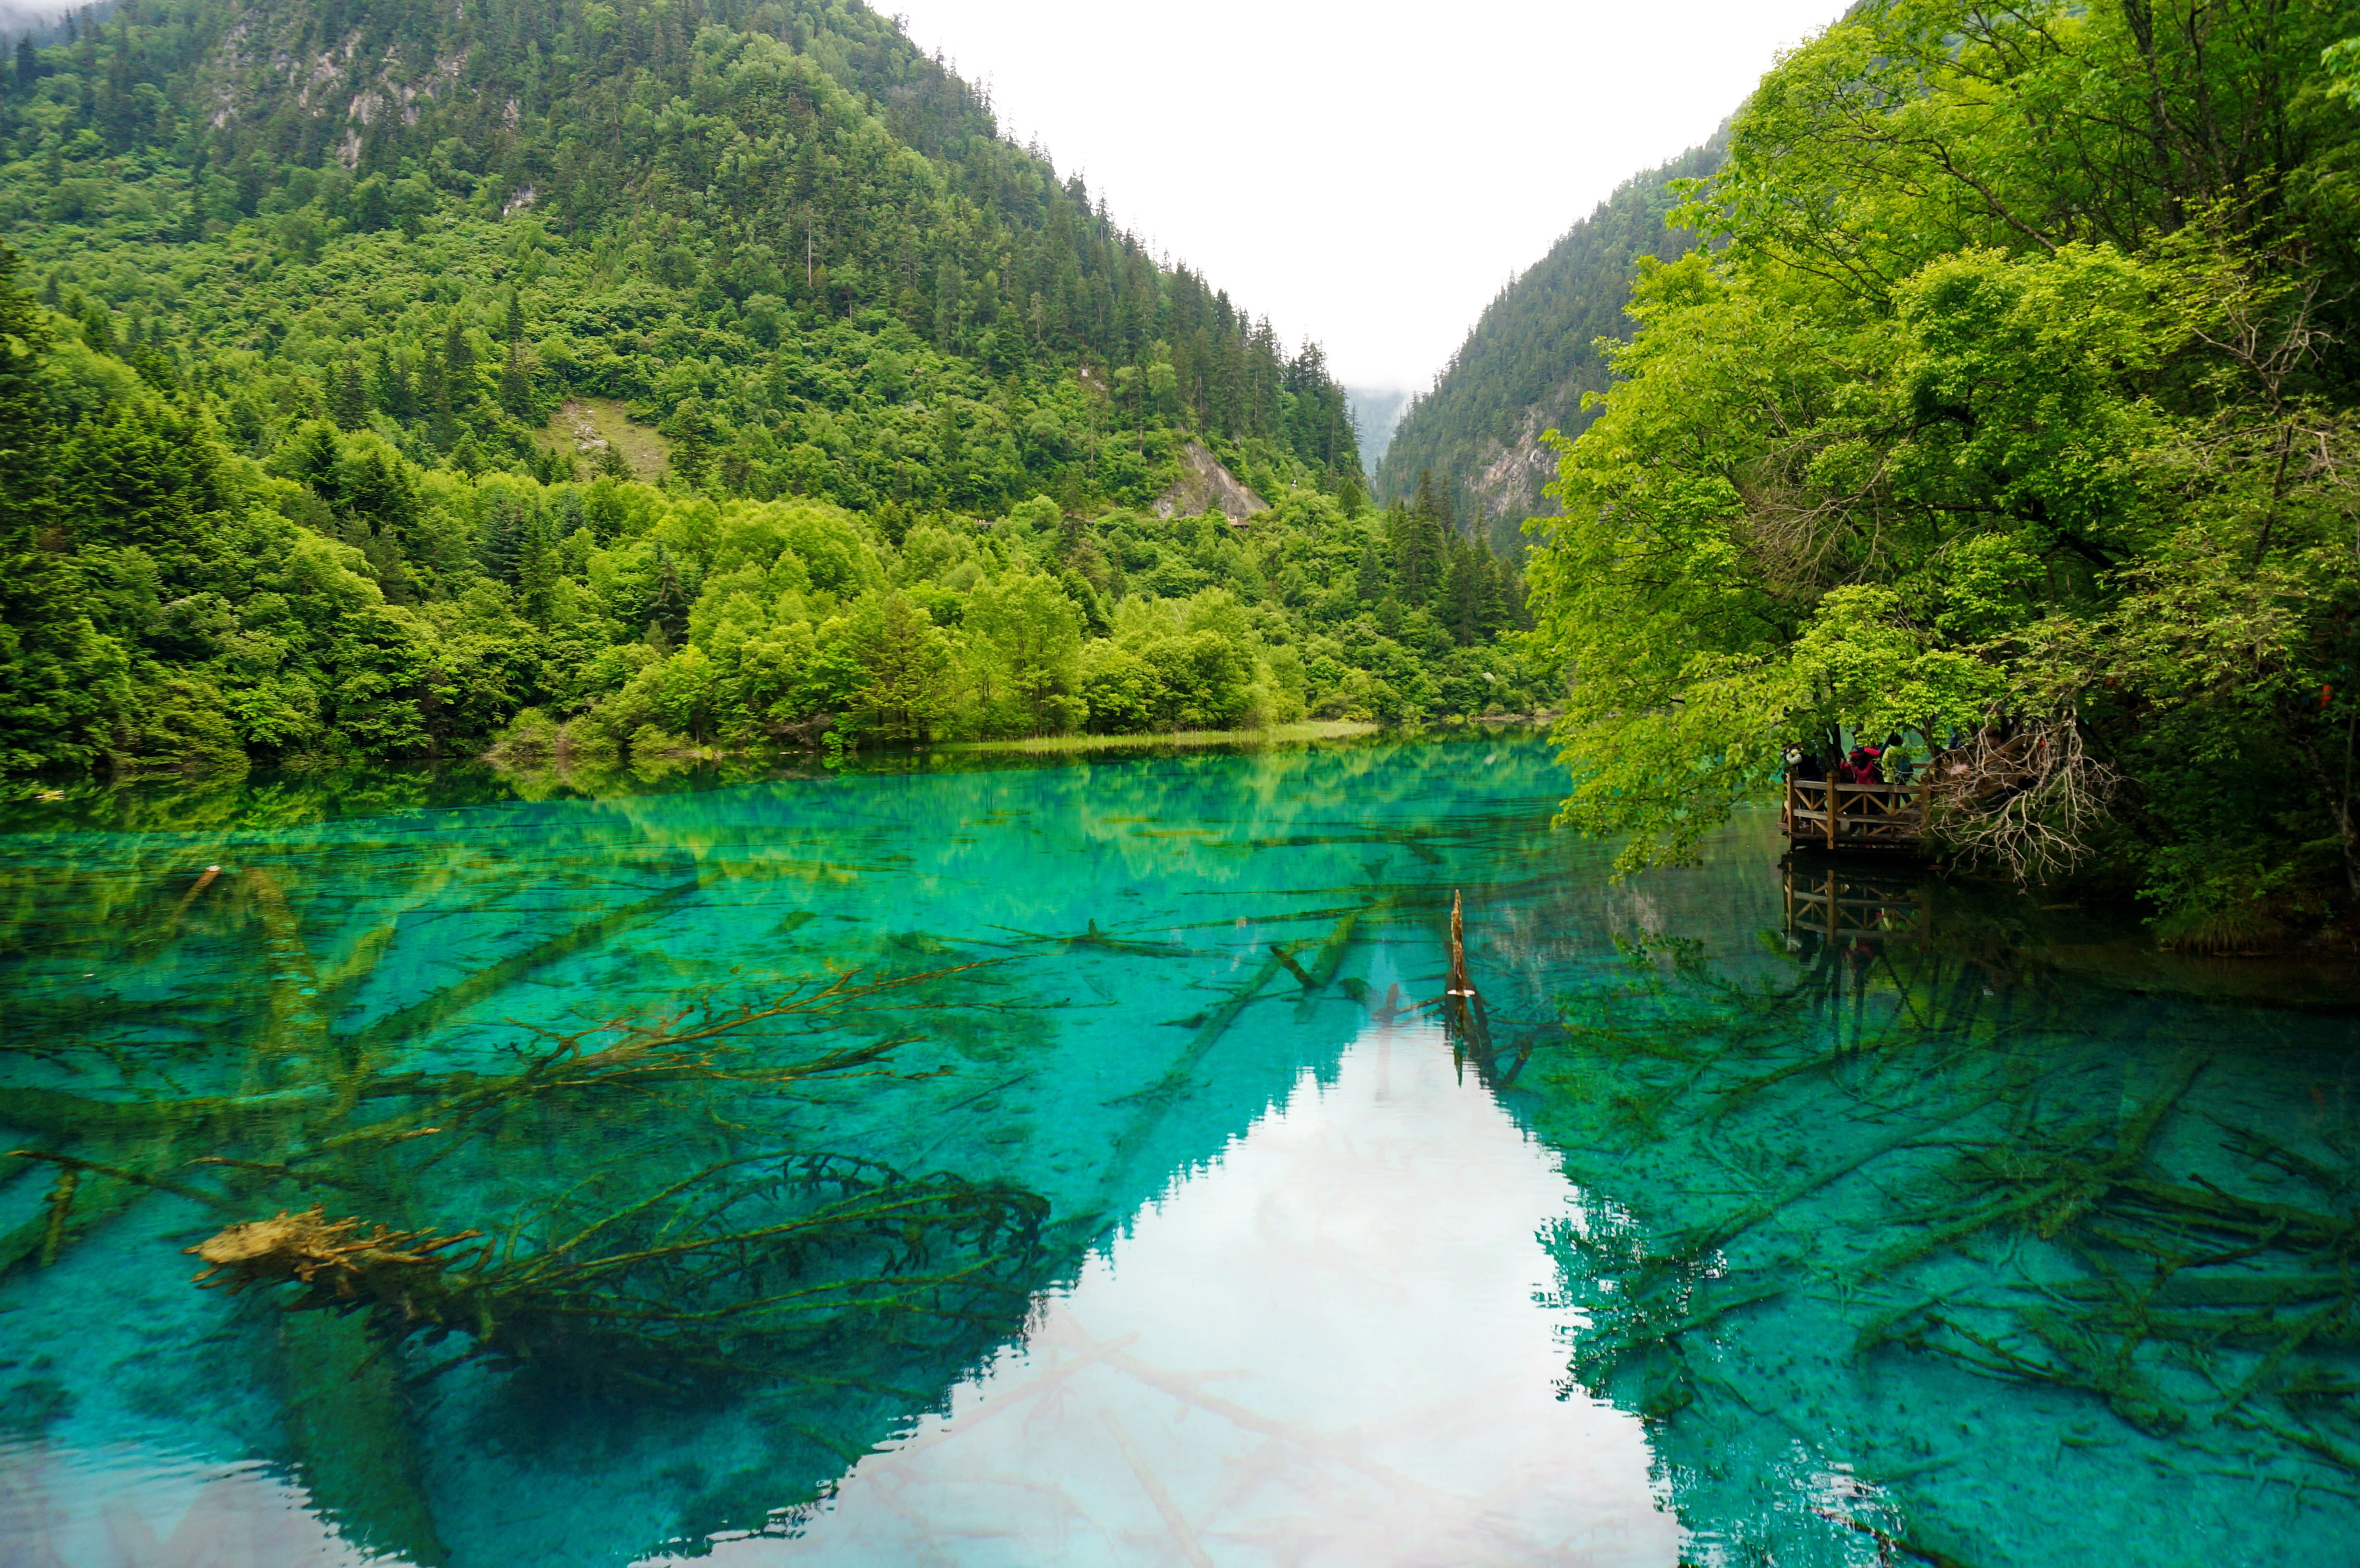
lake, river, valley, stream, rapid, ecosystem, jiuzhaigou, landform, tarn, sichuan, geographical feature